Kyle Chapman (American activist)

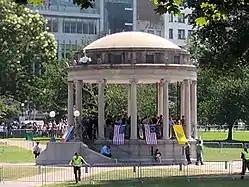
Participants in the 2017 Boston Free Speech Rally gather at the Parkman Bandstand in the Boston Common

In 2017, Chapman also founded an organization called Resist Marxism in Boston, Massachusetts. The group, whose stated mission was to "defend the Constitution against violent extremists and the left" and which claimed to be non-violent and not racist, was generally described as an alt-lite group. A 2018 exposé by "ThinkProgress" found internal chats showing the group was "steeped in [the] same sort of racist, anti-Semitic rhetoric as groups on the far-right fringes".